Stade de France–Saint-Denis station

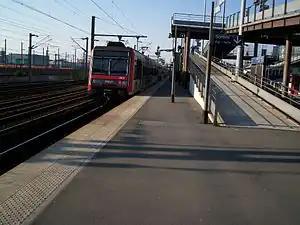
Station platforms, with the departure of a Z 20500 train, heading for the northern suburbs.

Stade de France–Saint-Denis is a railway station serving Saint-Denis, a northern suburb of Paris in Seine-Saint-Denis department, France. It is near the Stade de France, on the RER D suburban railway line. It is on the Paris–Lille railway.